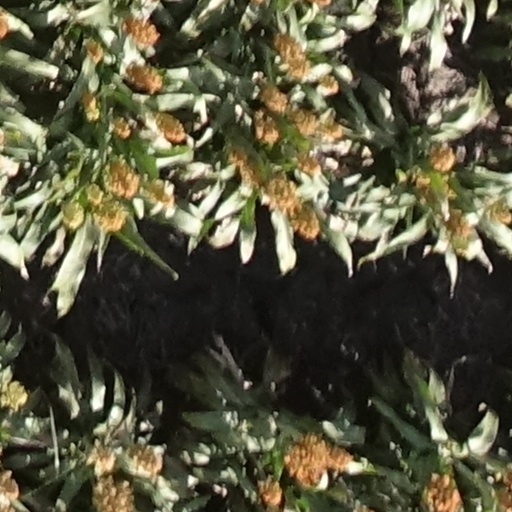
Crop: sorghum